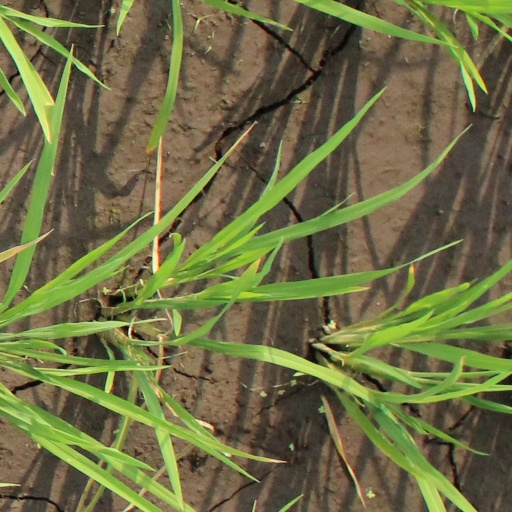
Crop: rice